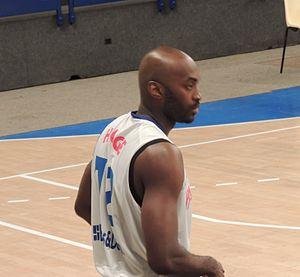
Julius Melvin Hodge est un joueur américain de basket-ball.